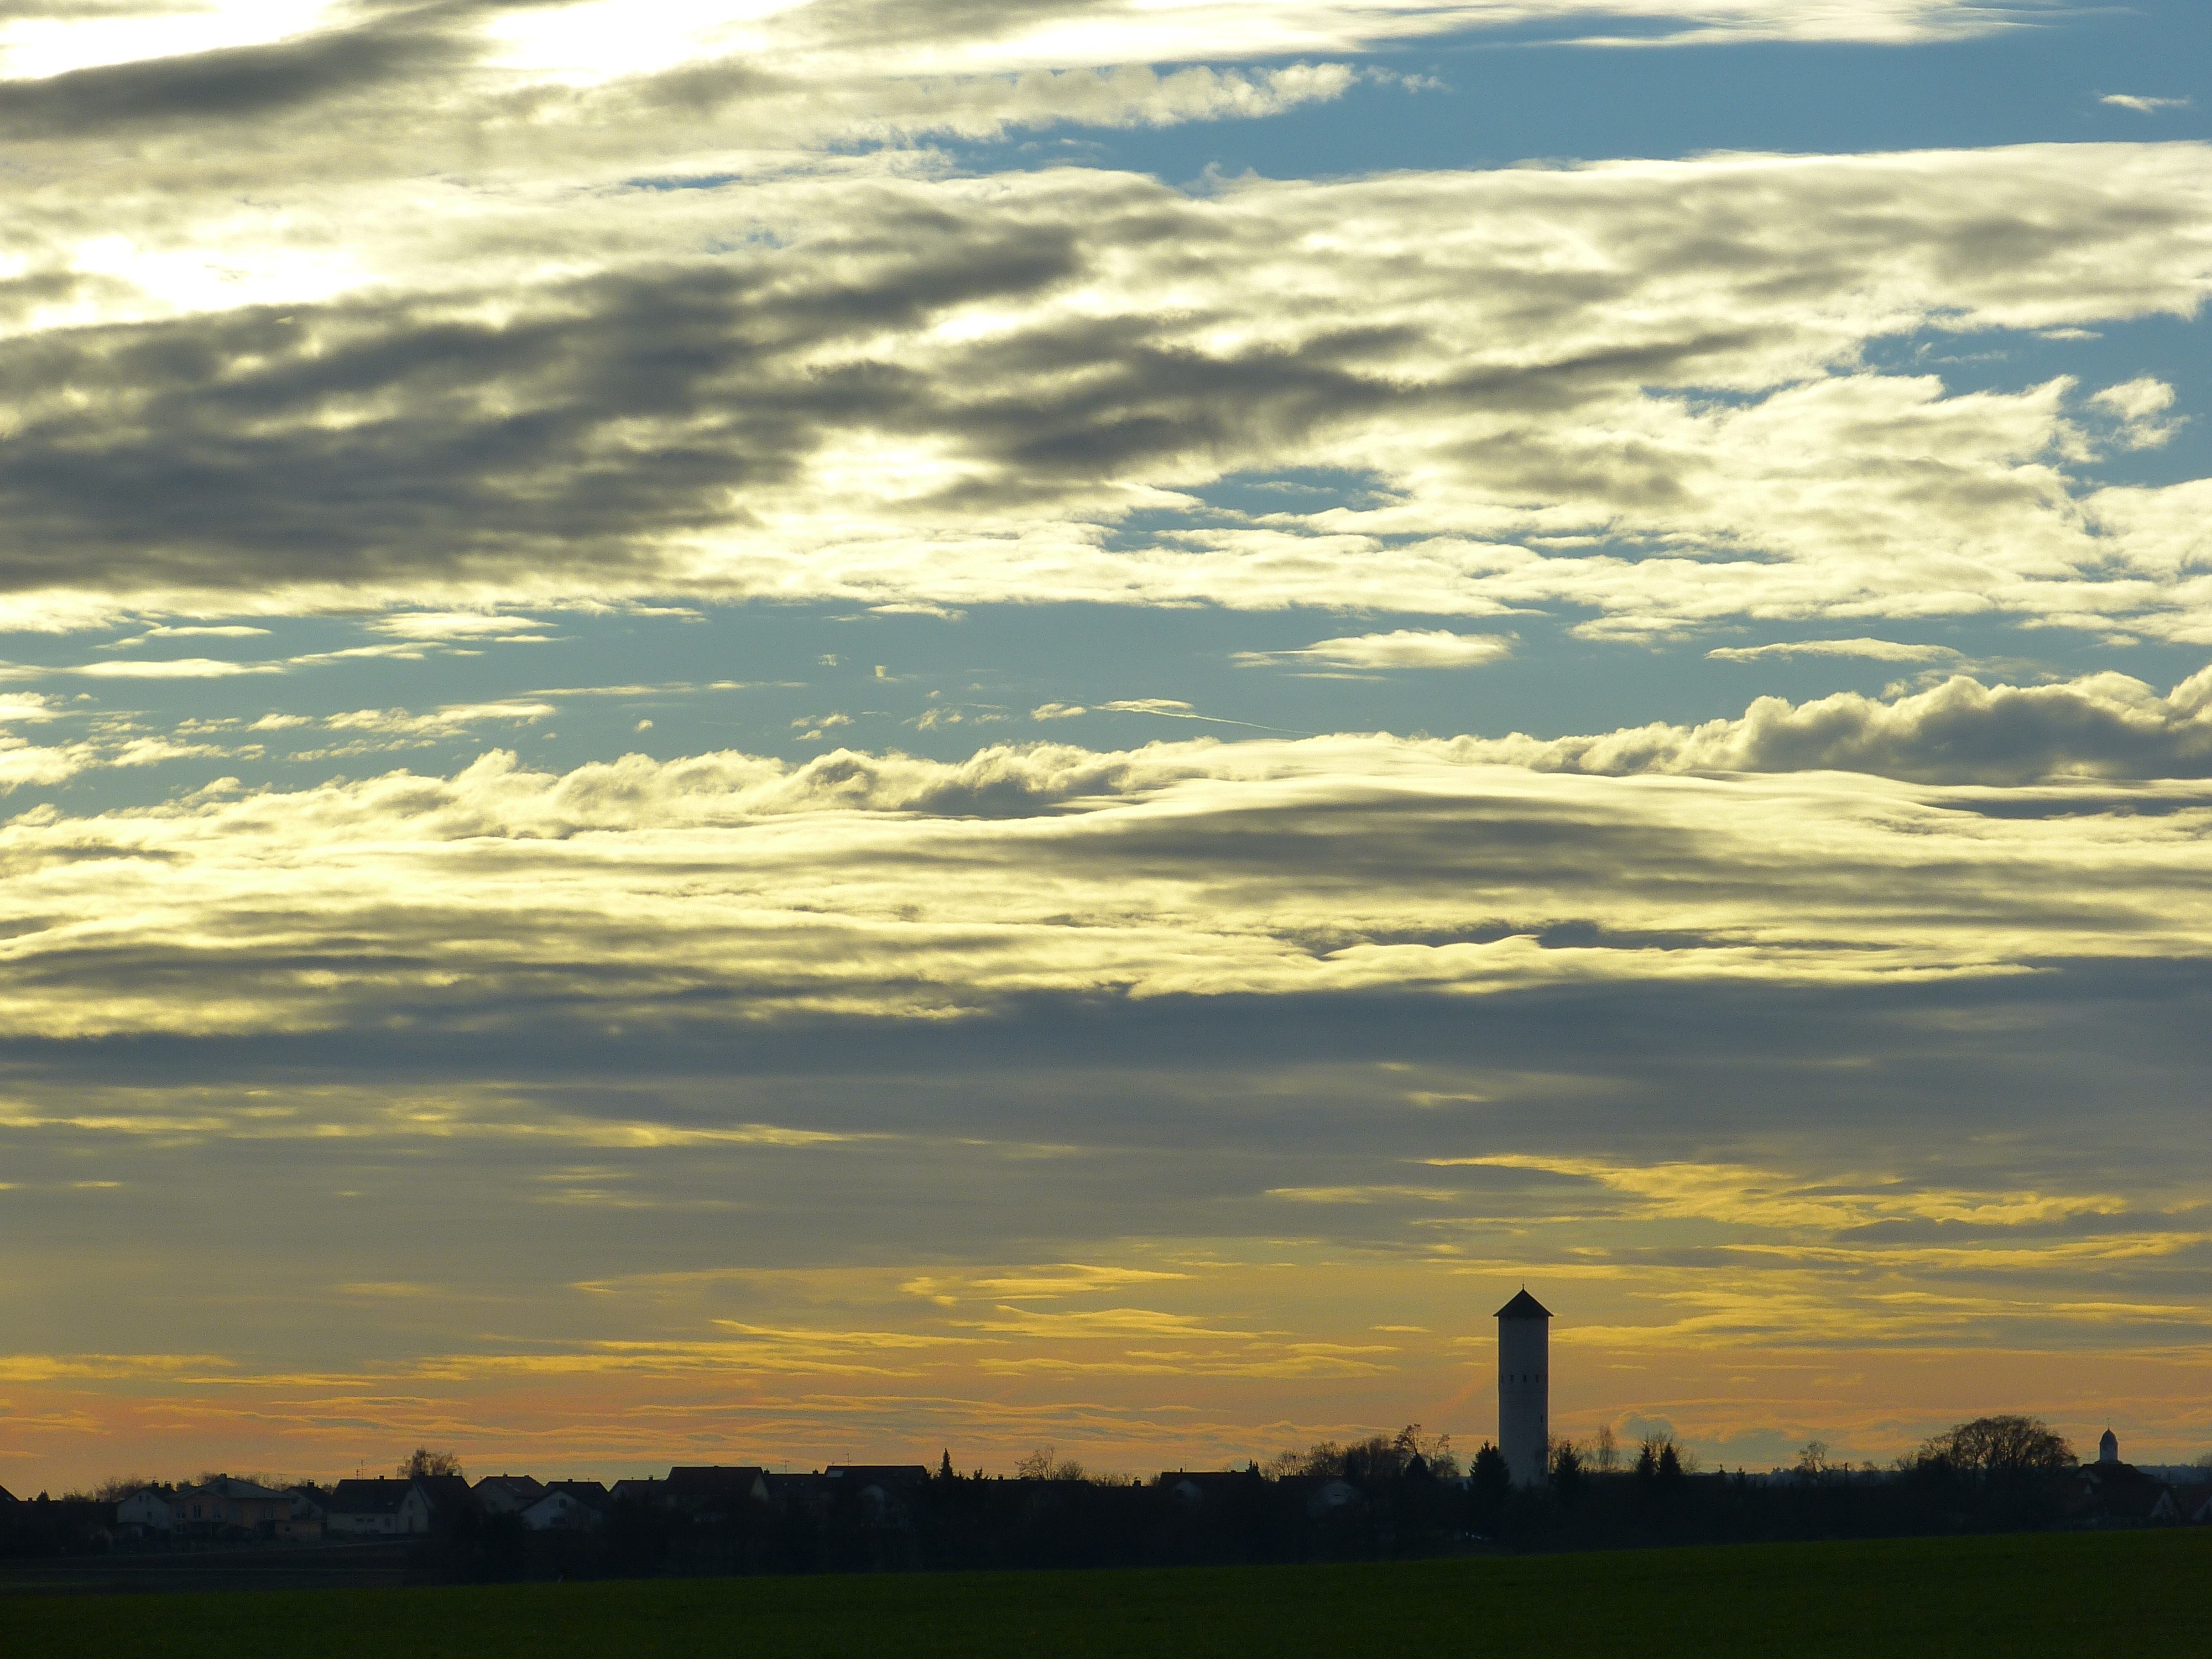
landscape, sea, nature, horizon, winter, cloud, sky, sun, sunrise, sunset, skyline, field, prairie, sunlight, morning, hill, dawn, atmosphere, dusk, evening, tower, plain, afterglow, evening sky, rural area, swabian alb, meteorological phenomenon, atmospheric phenomenon, atmosphere of earth